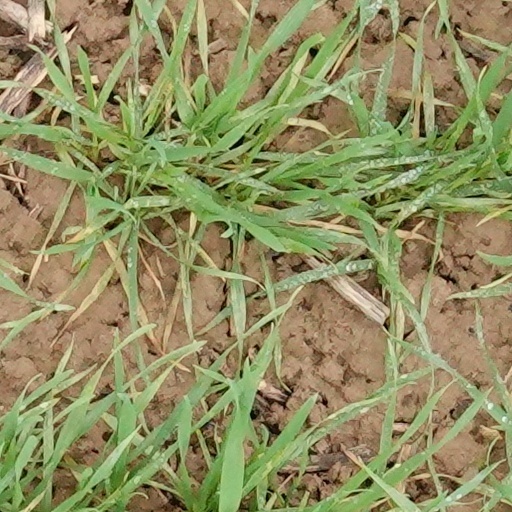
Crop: wheat